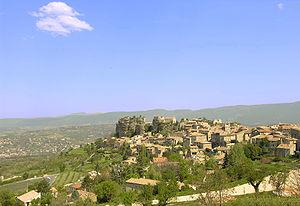
Saignon est une commune française située dans le département de Vaucluse, en région Provence-Alpes-Côte d'Azur.